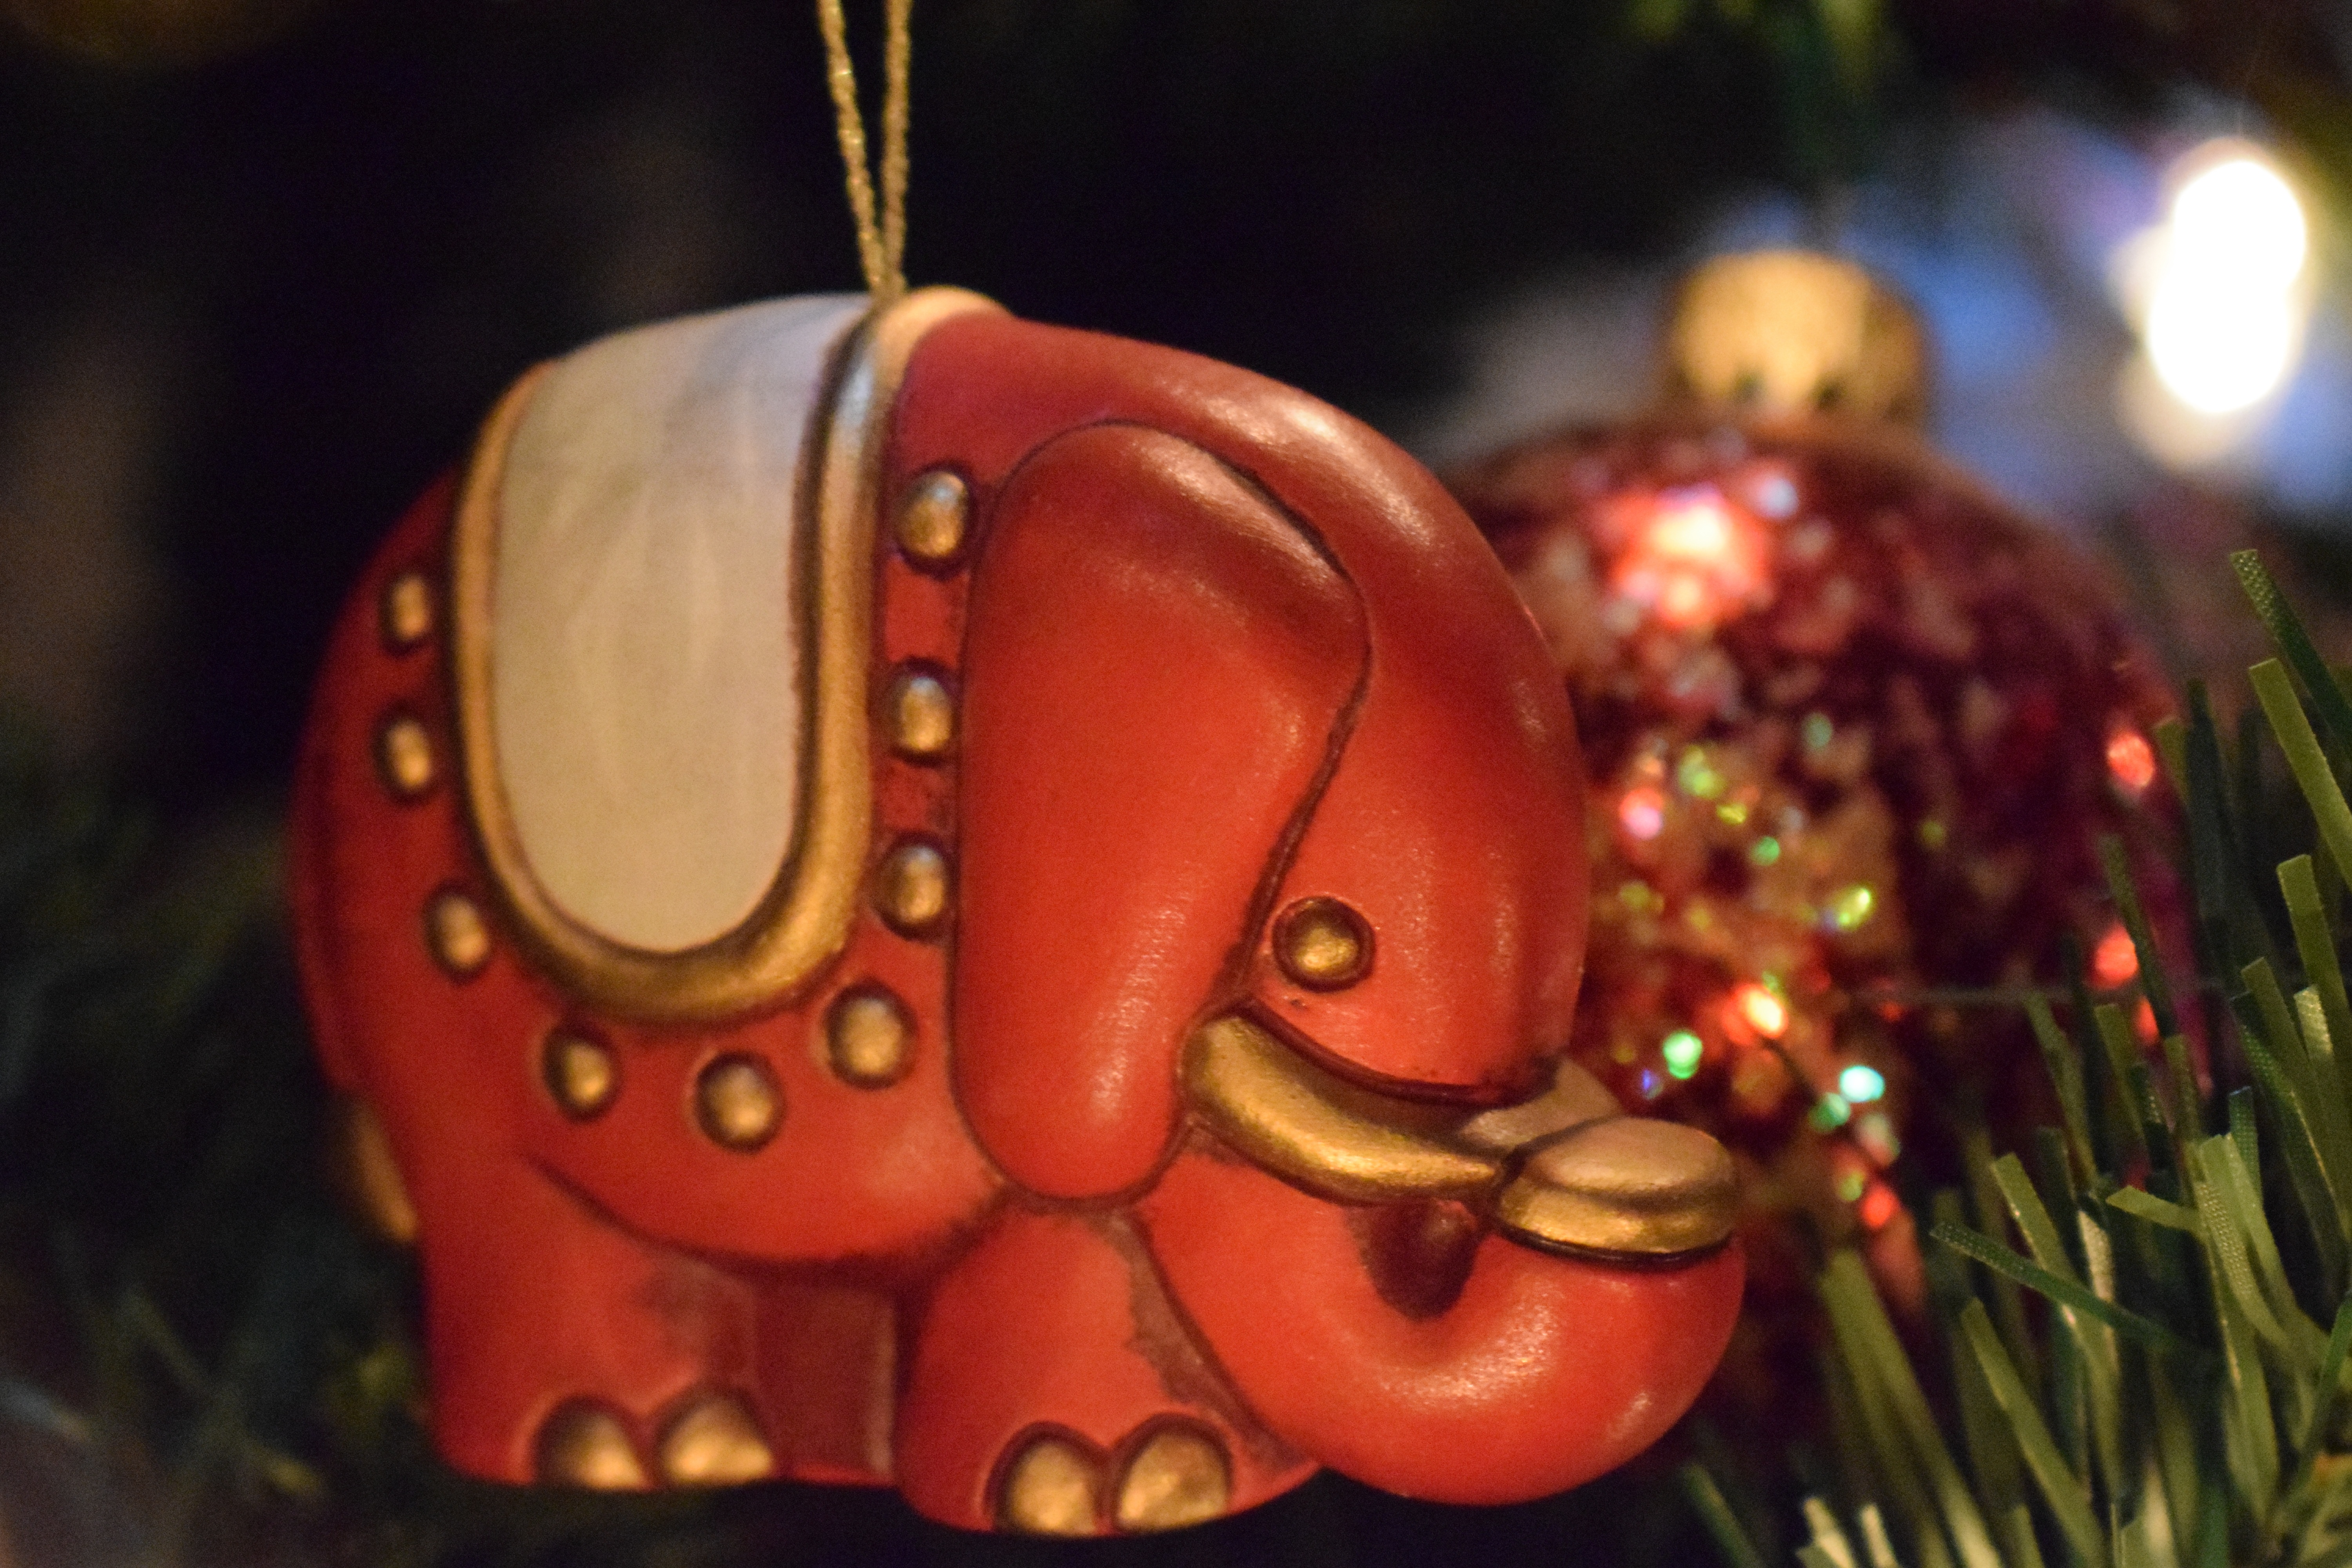
red, holiday, christmas, christmas decoration, macro photography